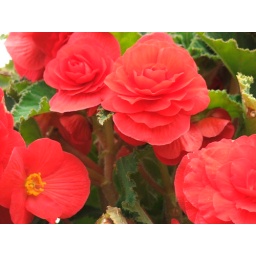
Begonias in a hanging basket. I don't like the red ones - I like the bright orange ones.